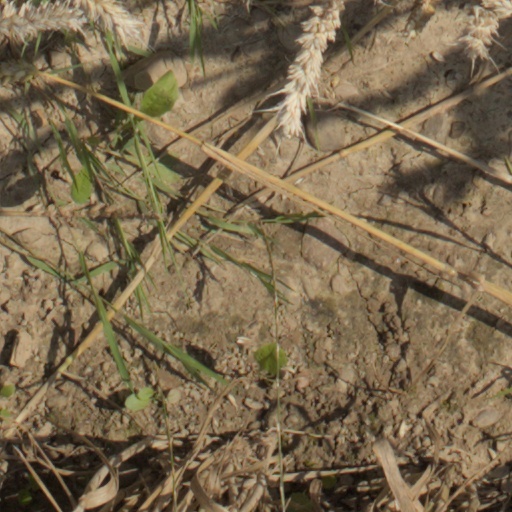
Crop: wheat